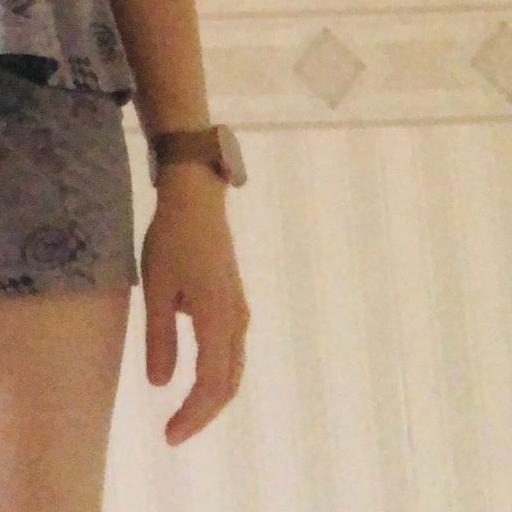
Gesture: no_gesture